Shelby Foote

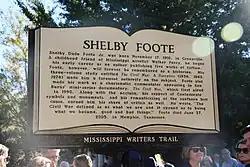
Shelby Foote historical marker, Greenville, Mississippi (2019)

In 2017, the conservative writer Bill Kauffman, writing in "The American Conservative", argued for a revival of Foote's sympathetic portrayal of the South.